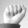
ASL letter: A